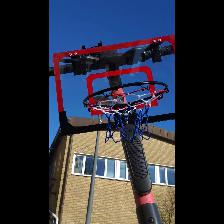
Label: NonHuman